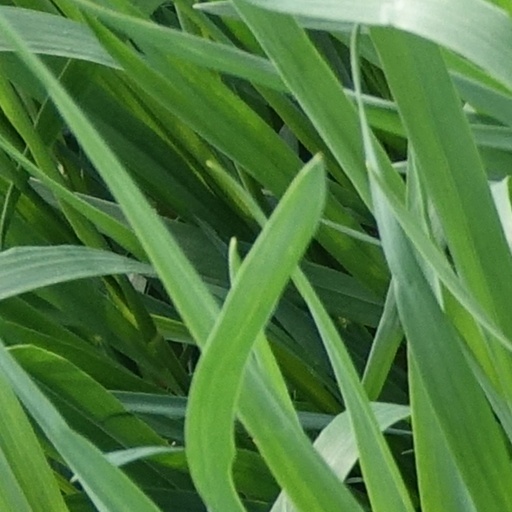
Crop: wheat